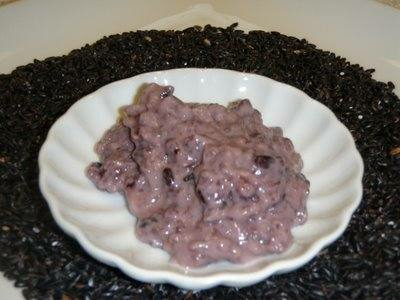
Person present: No